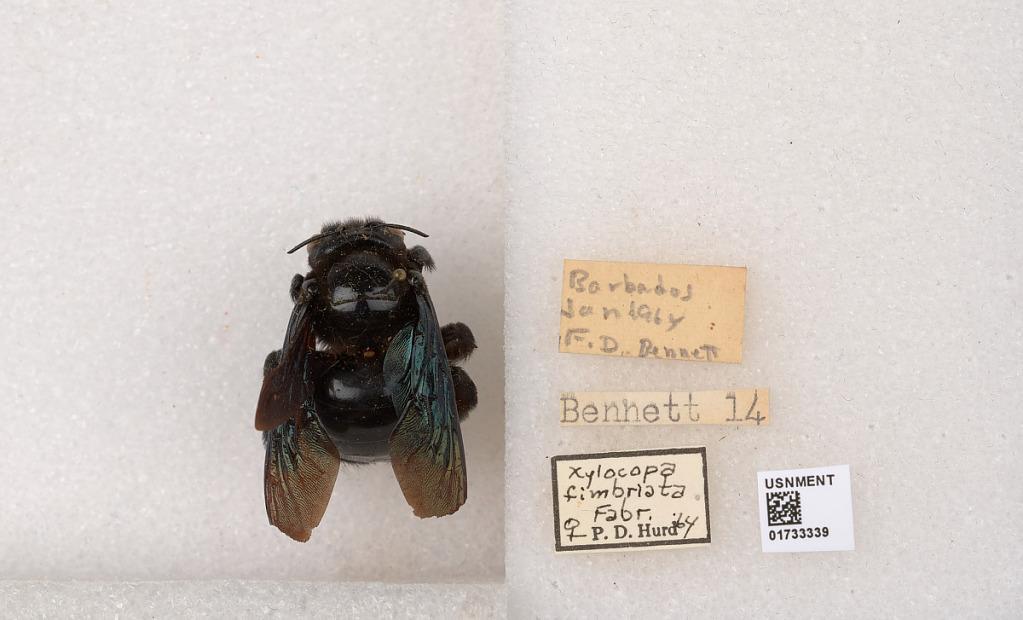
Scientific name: Xylocopa (Megaxylocopa) fimbriata Fabricius
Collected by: F. Bennett
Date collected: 1964-1-1
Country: Barbados
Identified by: Hurd, P. D.